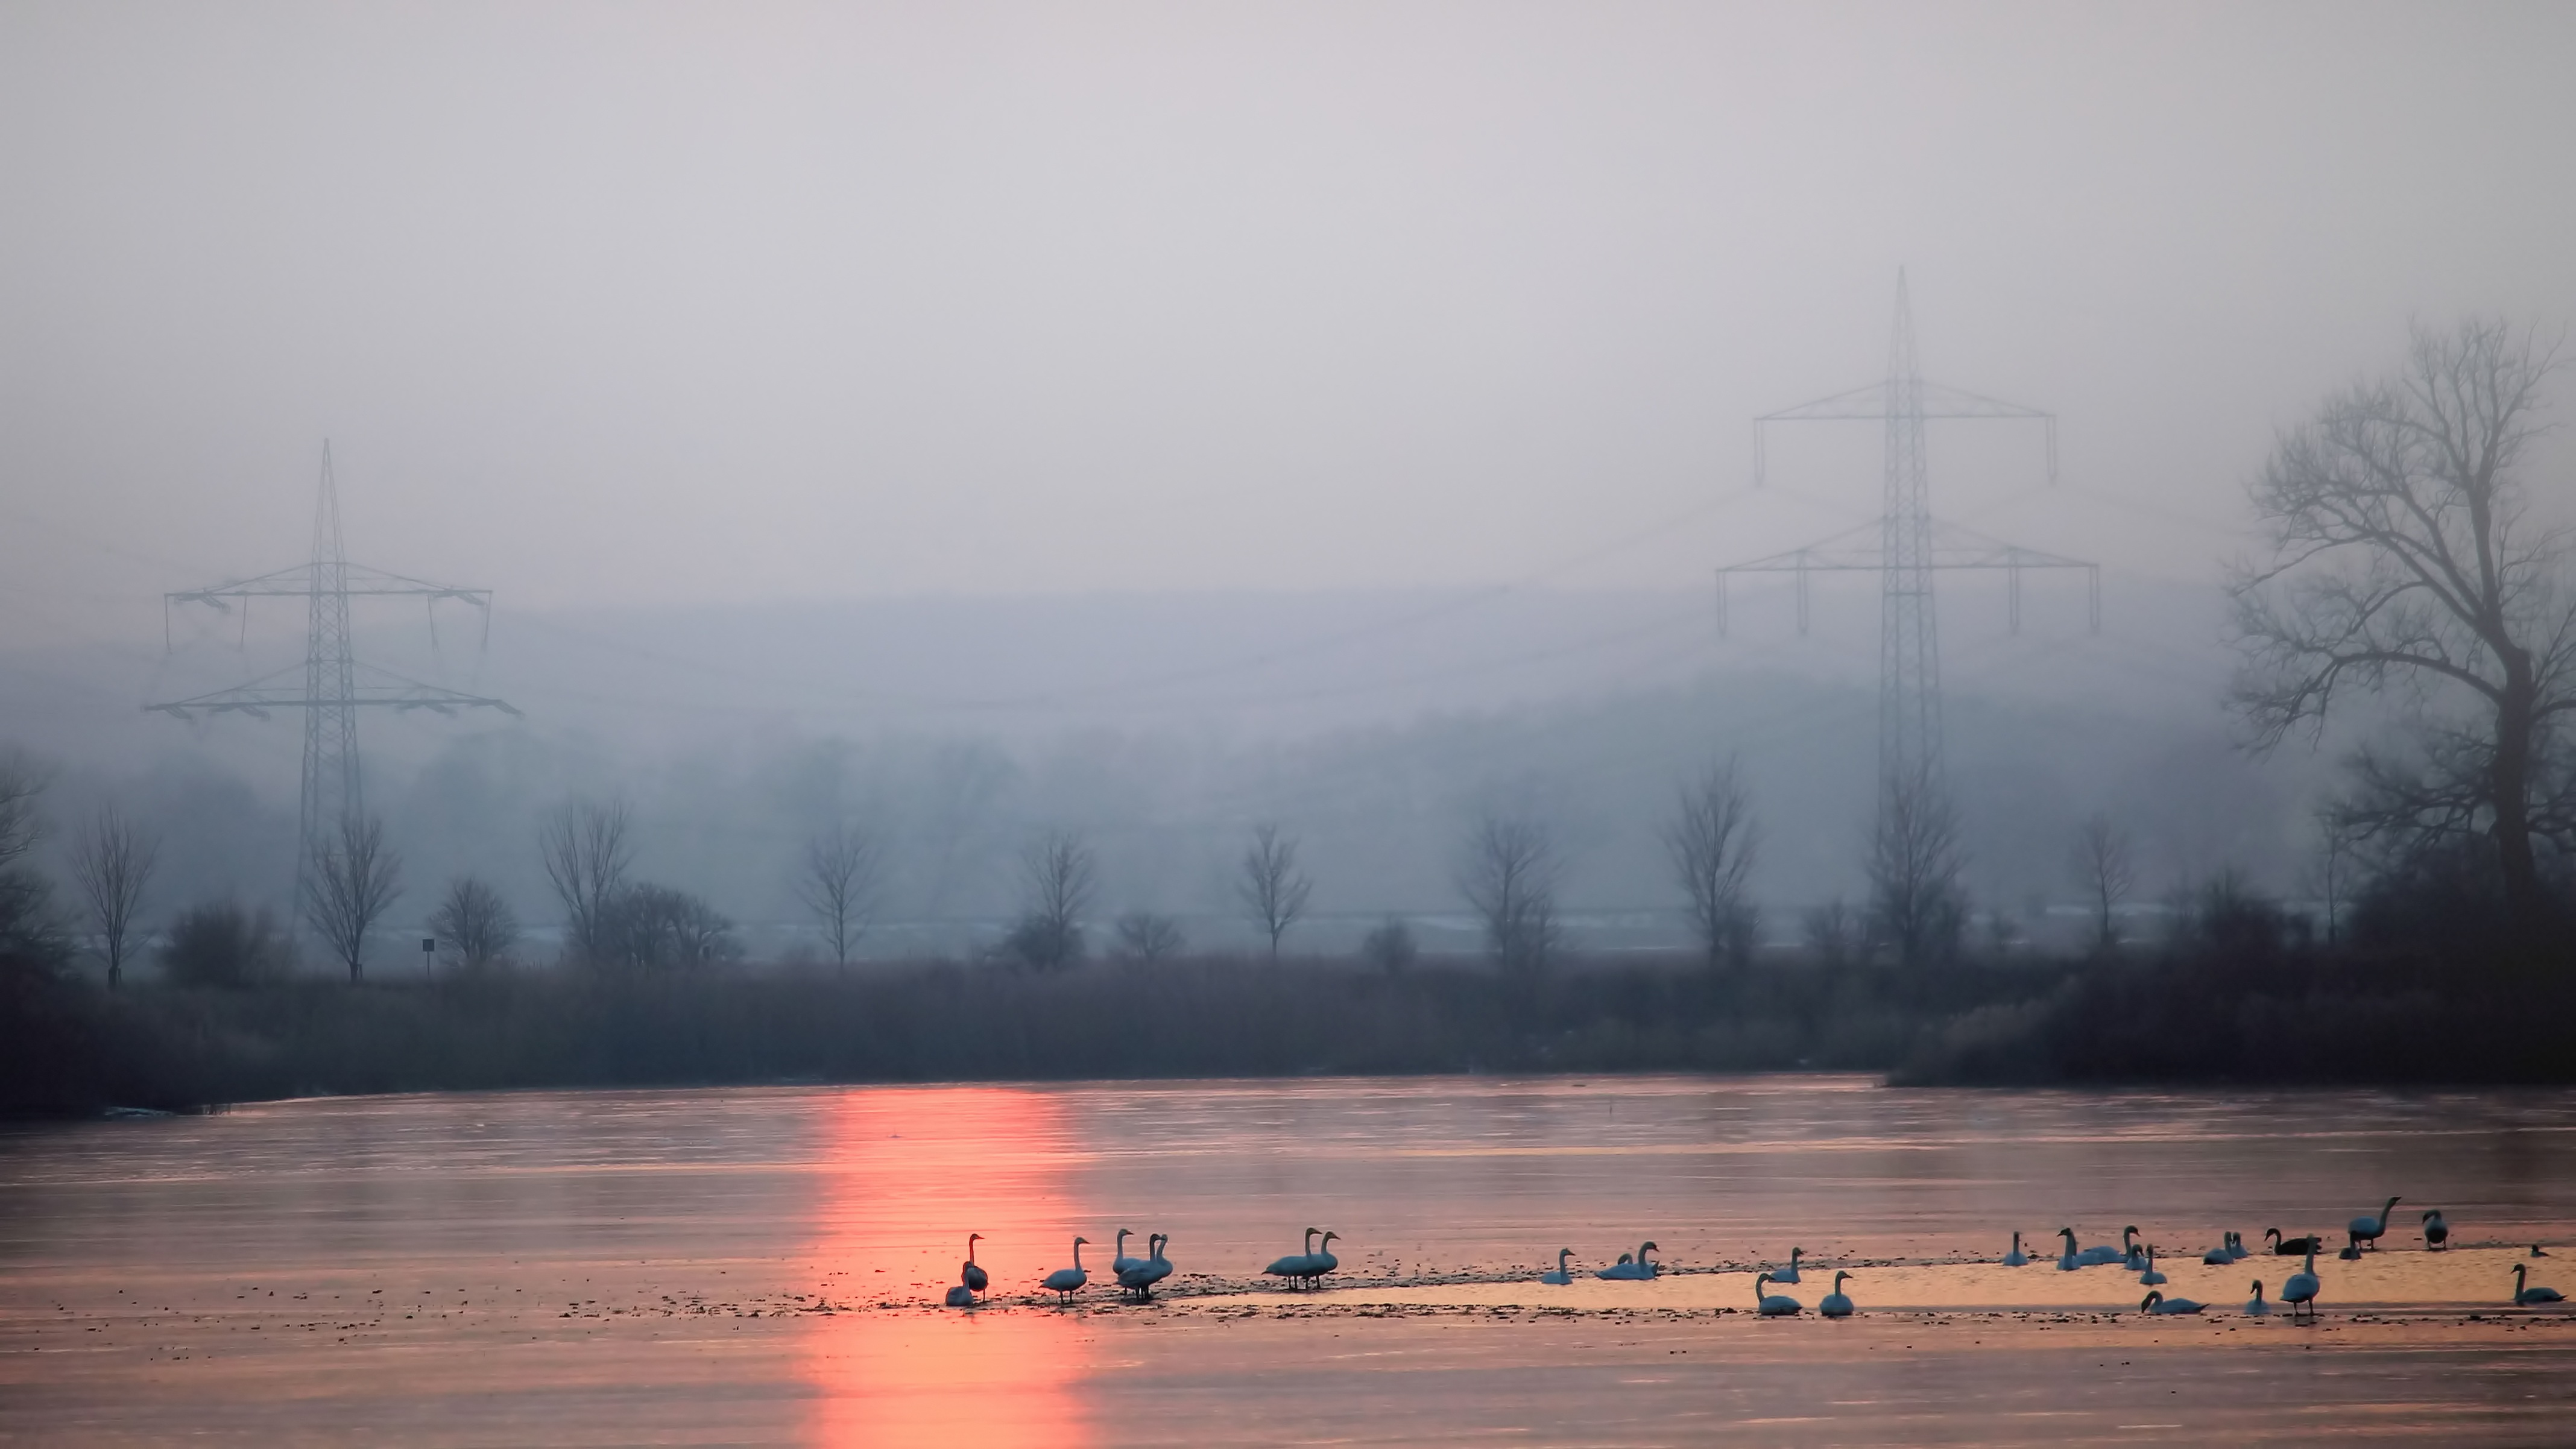
landscape, snow, winter, cloud, fog, sunrise, sunset, mist, morning, lake, dawn, river, dusk, evening, reflection, weather, haze, birds, wintry, winter cold, atmospheric phenomenon